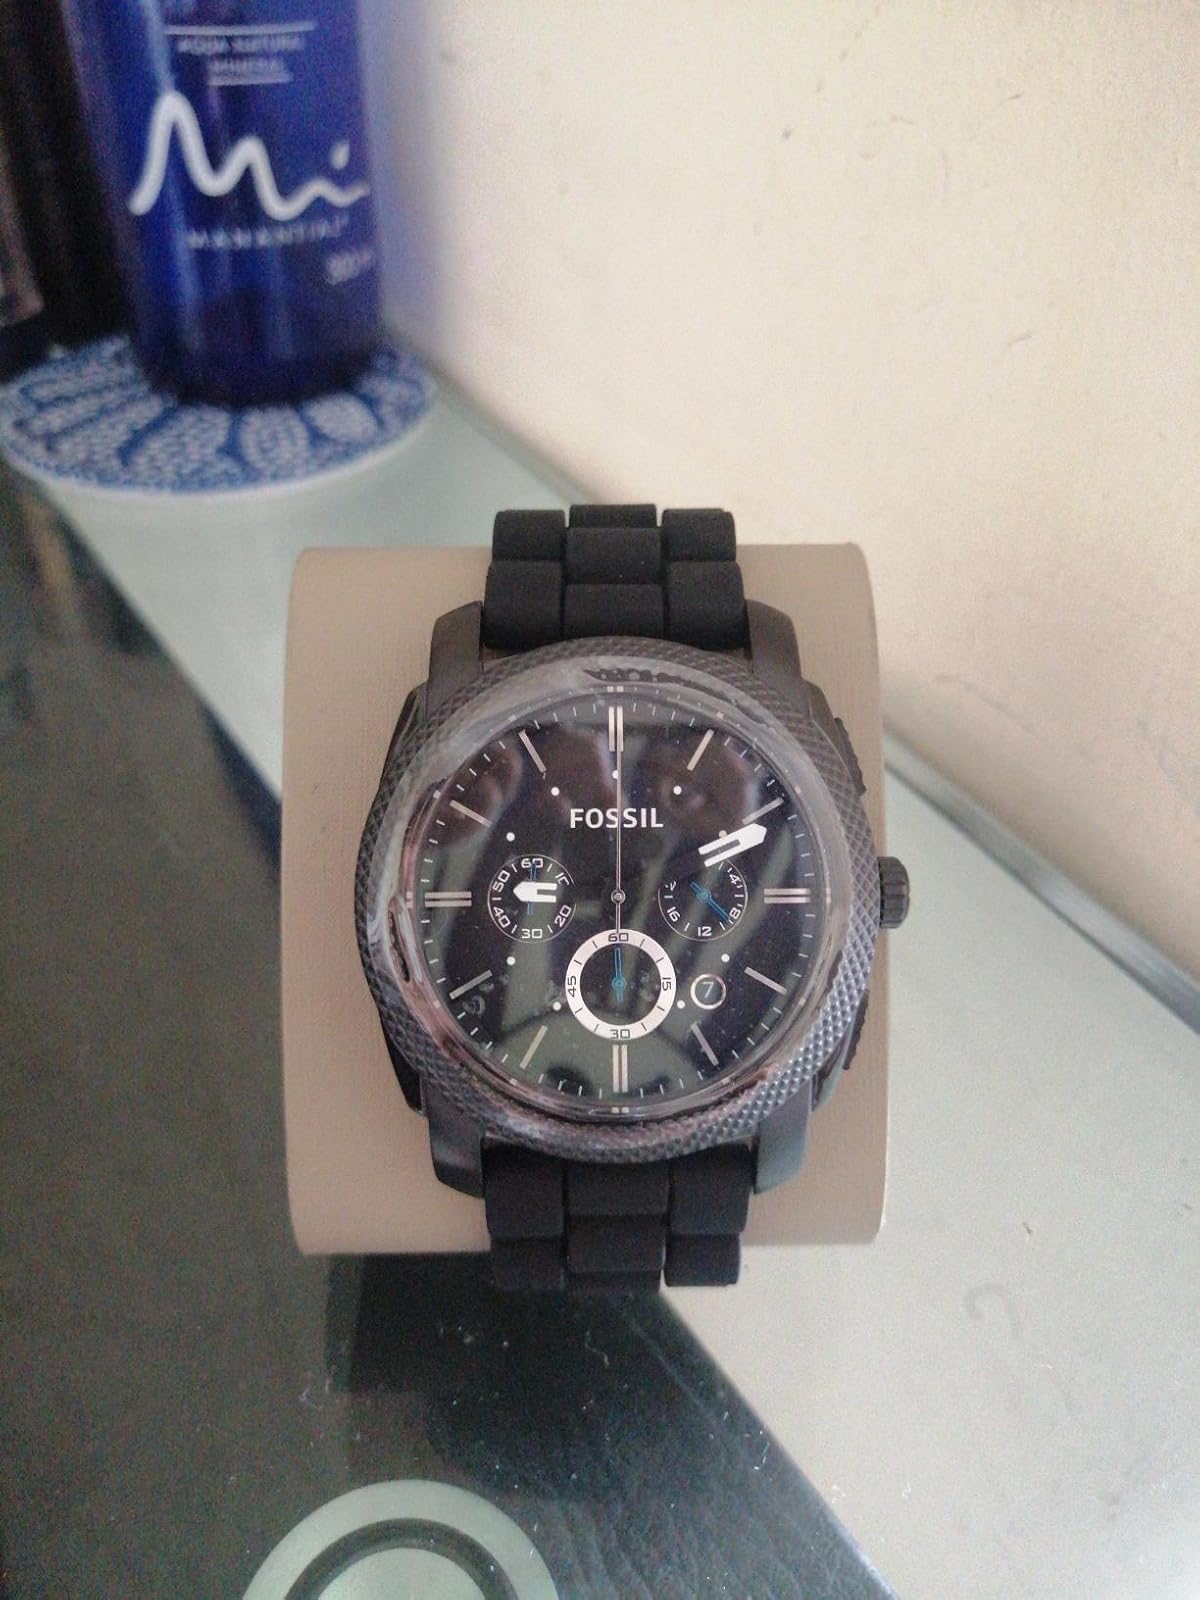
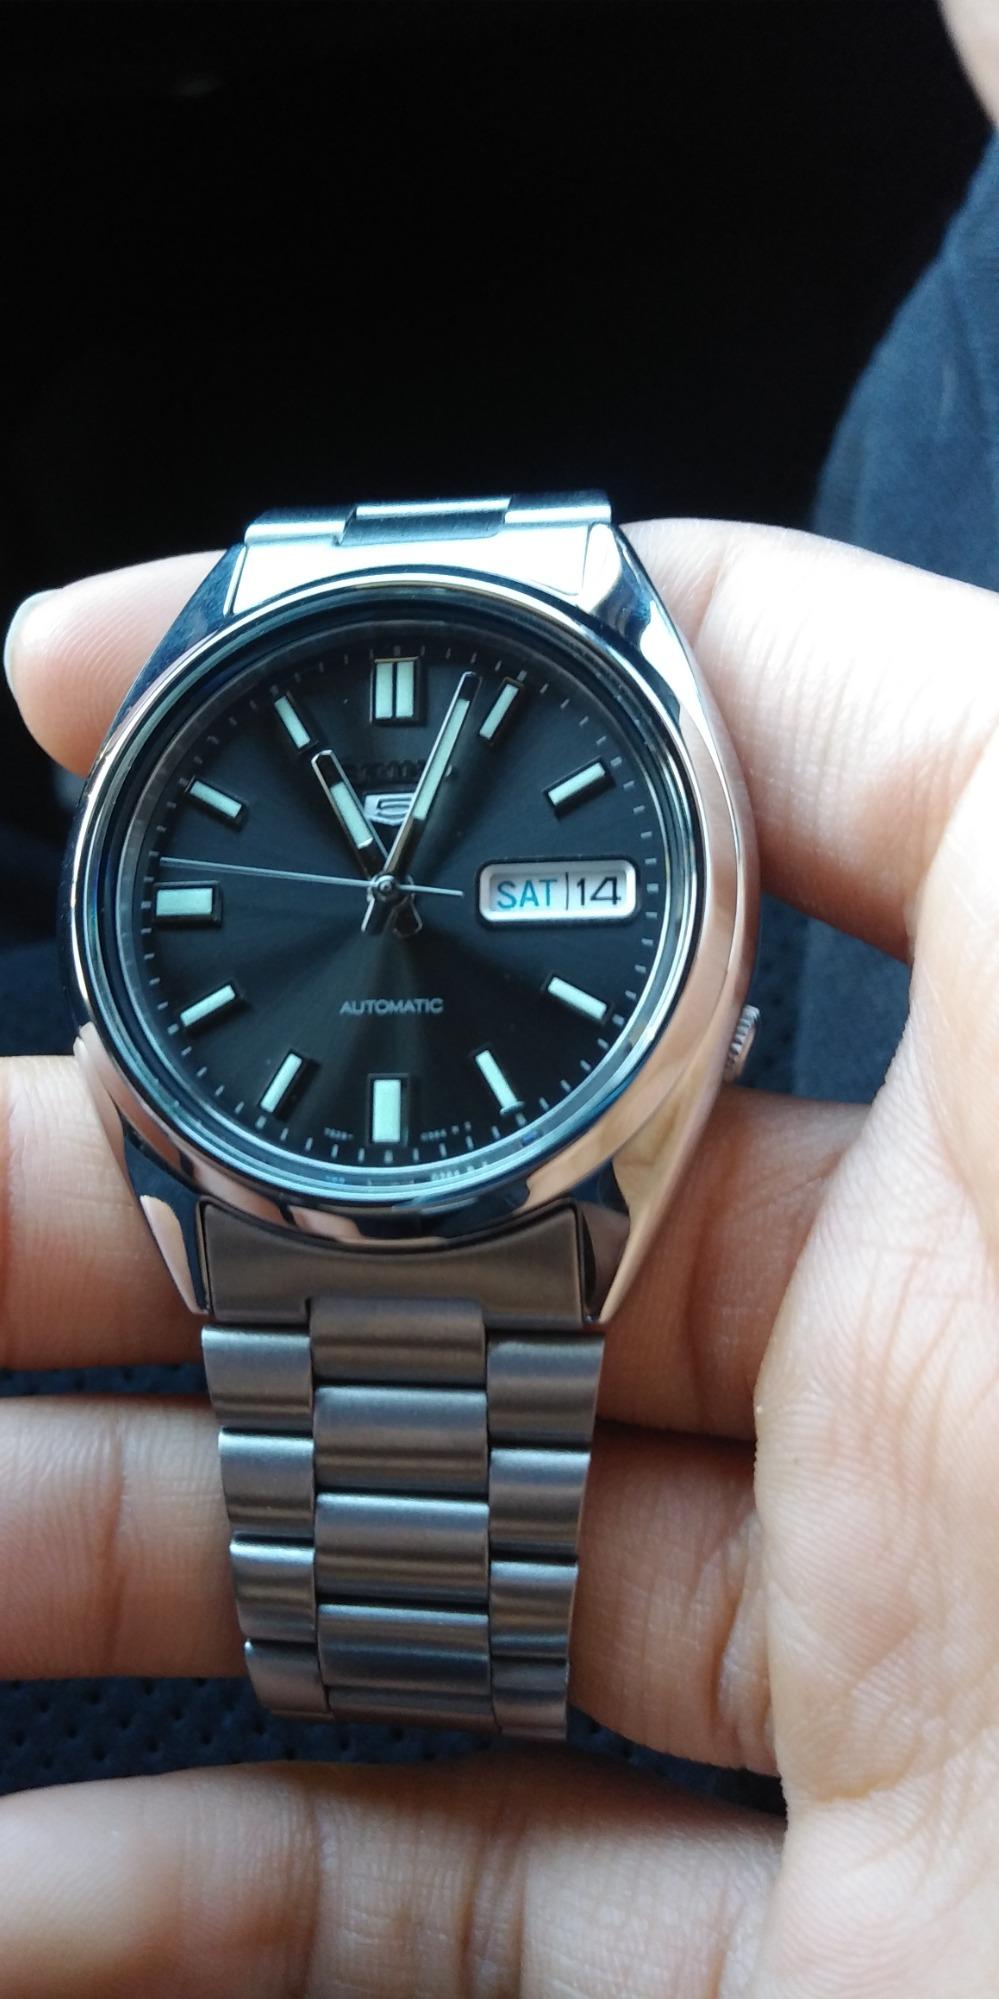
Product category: accessories_watch
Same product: no